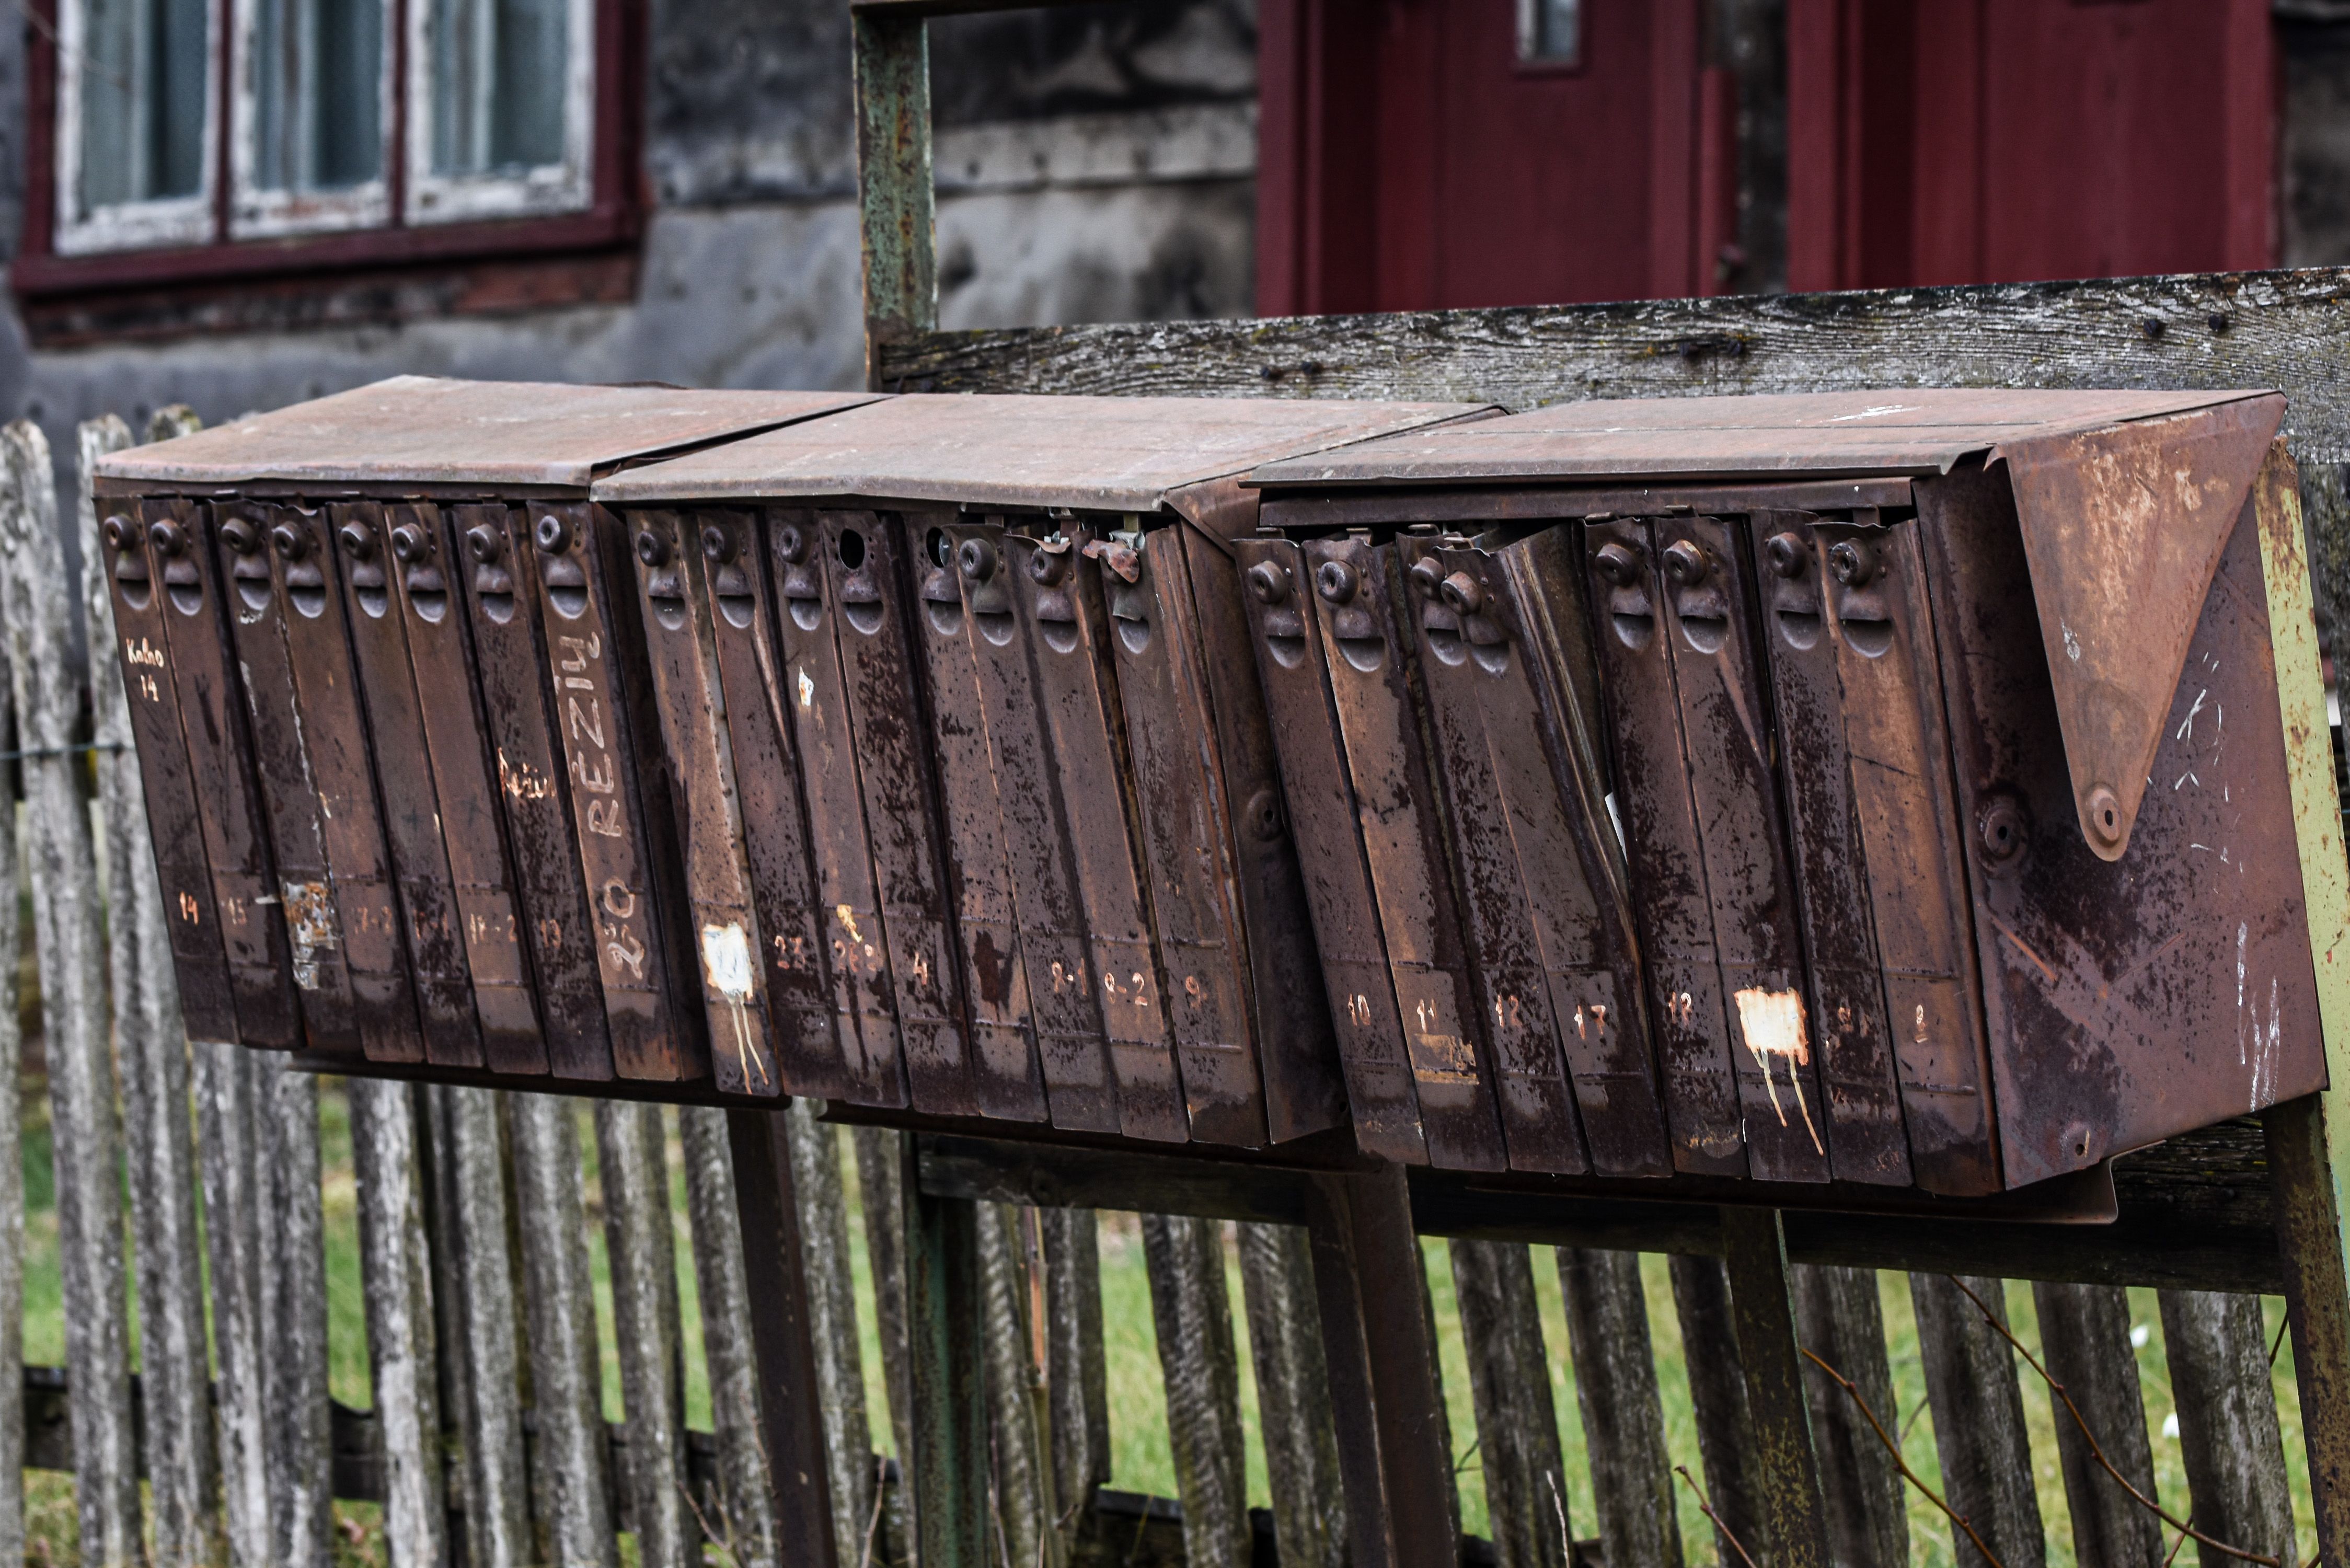
Abandoned Mailboxes.
A long row of rusty brown mailboxes stands on a wooden fence, looking neglected and with a storied past. In the background is a stone building.
The photo shows a long row of rusty brown mailboxes standing on a wooden fence. It appears to be neglected and has a storied past. The background features a stone building, reflecting traditional rural elements. It was taken from a side angle. The lighting is natural and dim. The colors are generally faded and muted, which enhances the sense of a bygone era. The atmosphere reflects a sense of antiquity and oblivion.
Labels: Mailbox, Corrosion, Rust, Wood, Window, Railing, Railway, Transportation, building, fence, Mailboxes
Camera: NIKON CORPORATION NIKON D7200
Lens: TAMRON SP 90mm F2.8 Di VC USD Macro 1:1 F004N, Tamron SP 90mm f/2.8 Di VC USD Macro 1:1 (F004)
Aperture: F5.6
Exposure: 1/200 sec
ISO: 320
Focal length: 90.0 mm